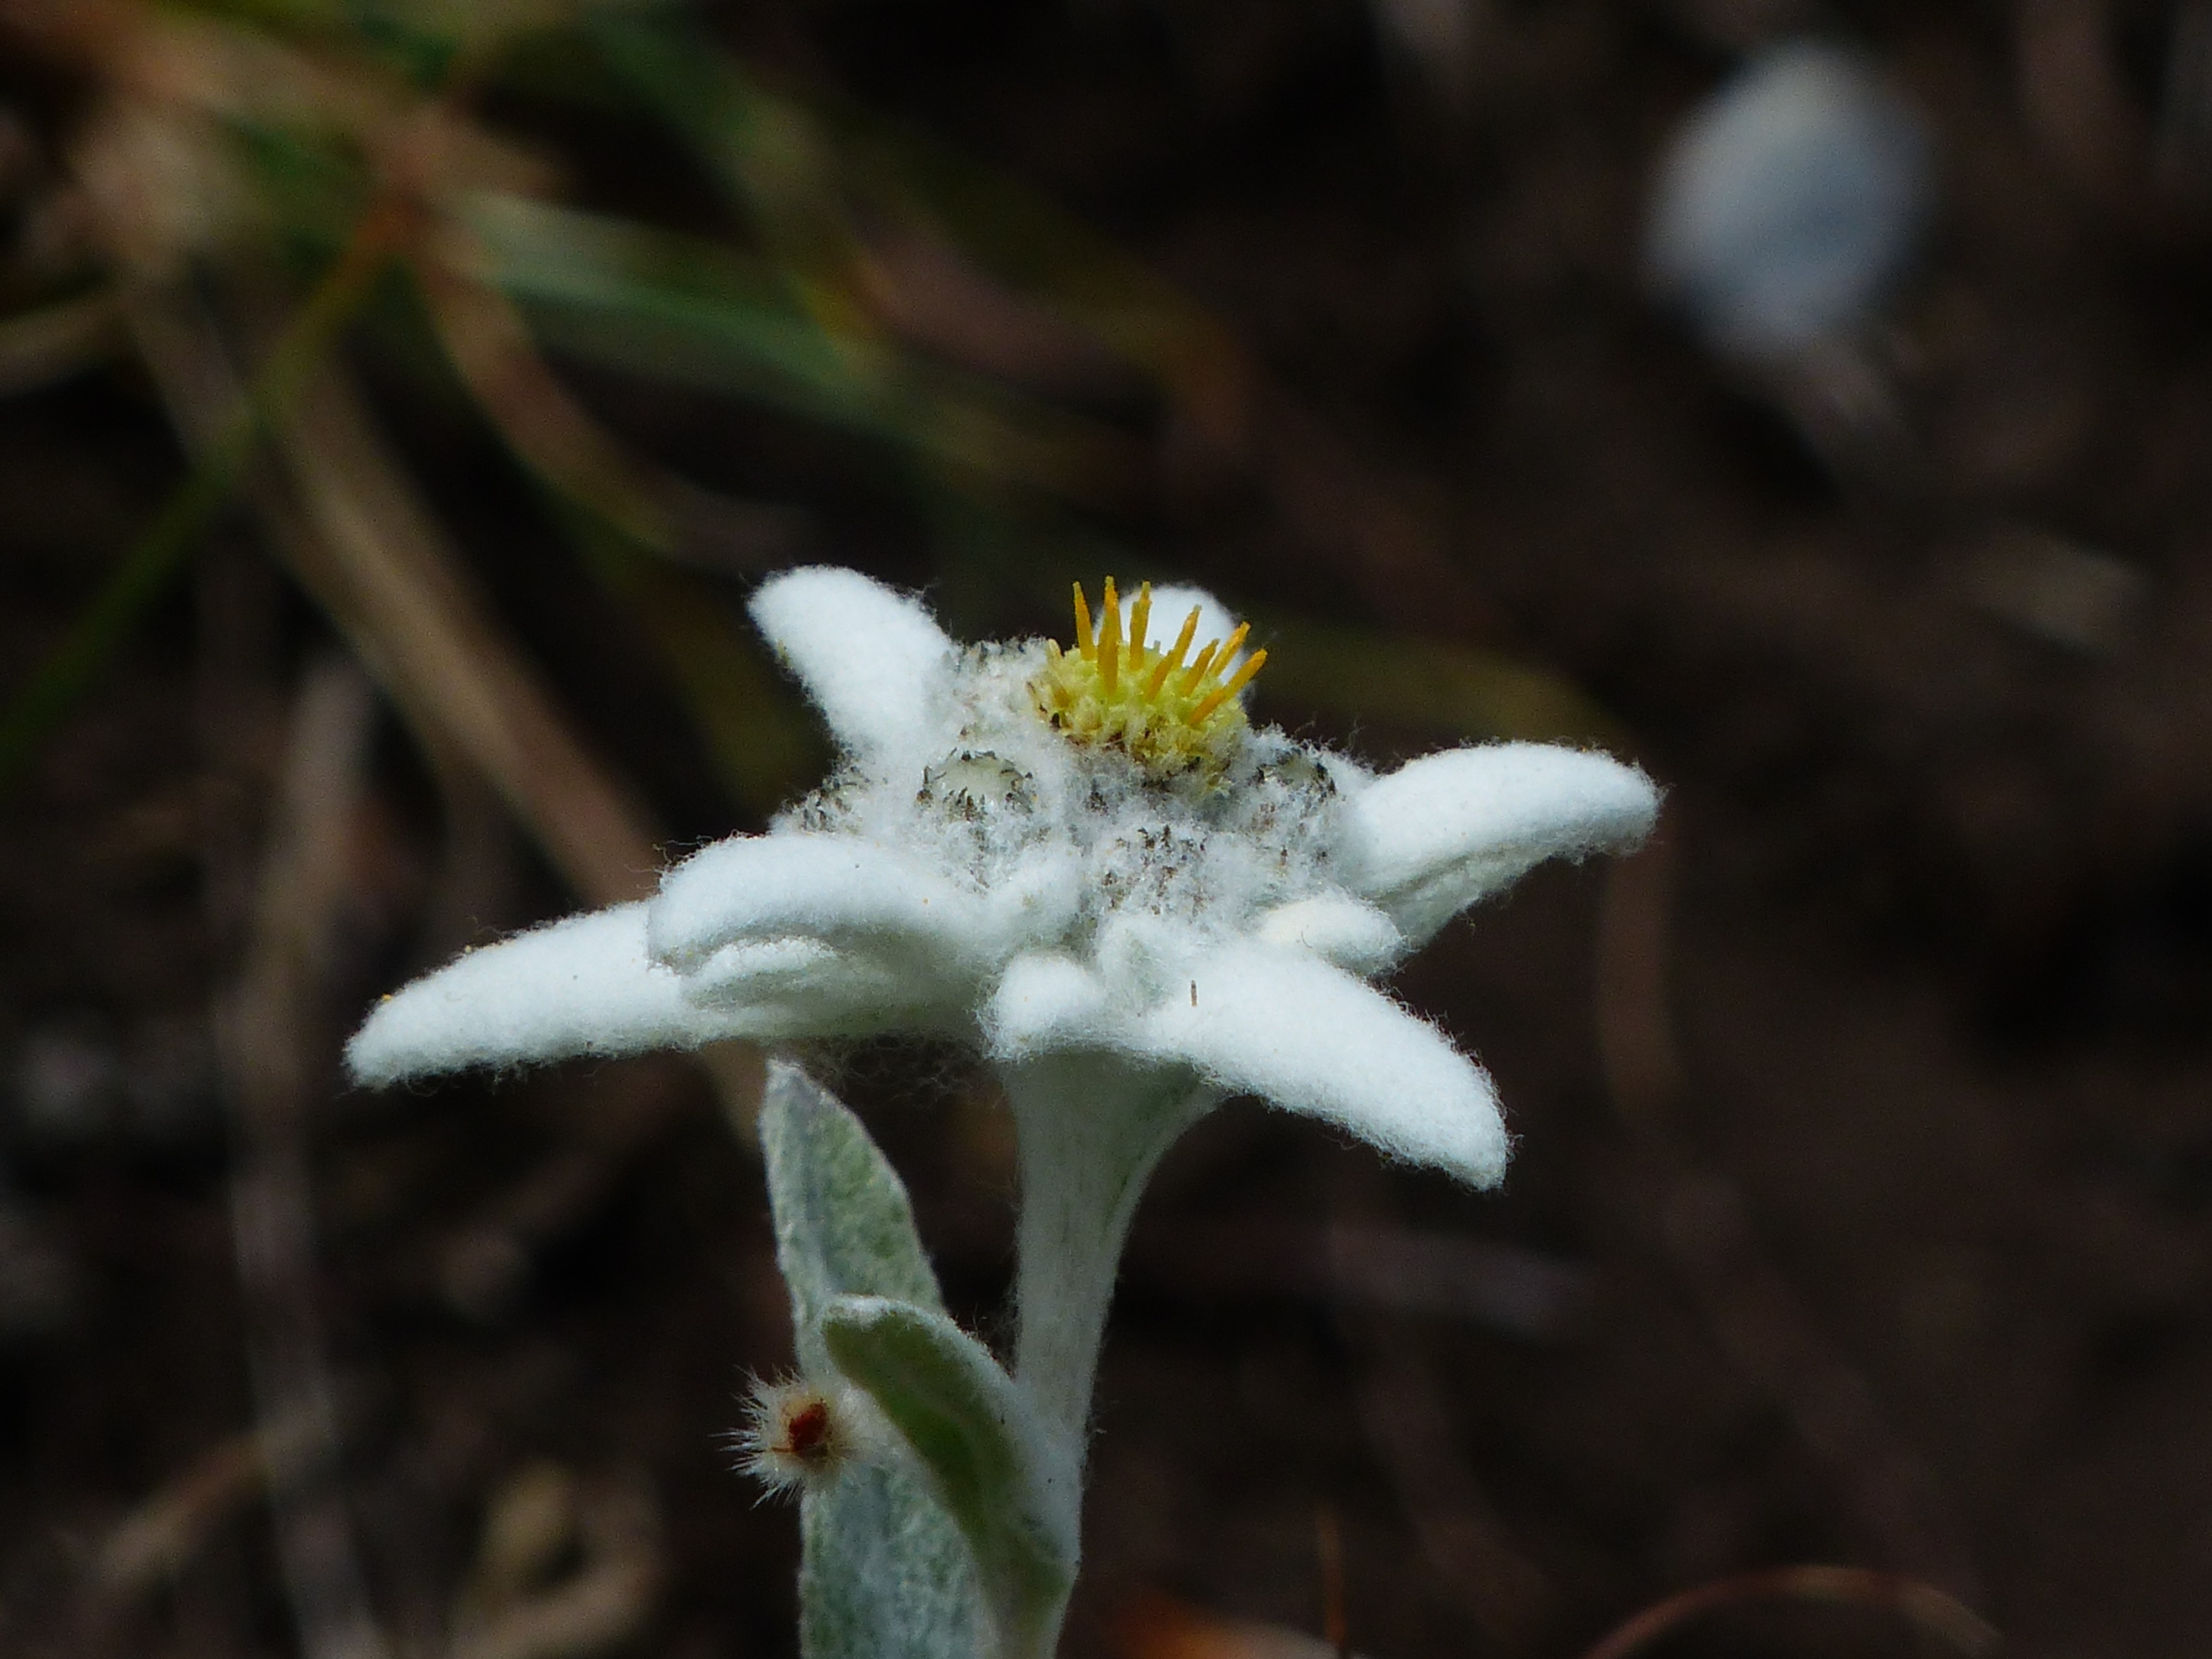
nature, blossom, plant, white, leaf, flower, frost, fluffy, italy, alpine, botany, flora, fauna, wildflower, close up, mountains, asteraceae, protected, ordinary, composites, macro photography, rarely, edelweiss, flowering plant, daisy family, alpine flower, leontopodium microdochium, alpine edelwei, plant stem, land plant